James Williams (ambassador)

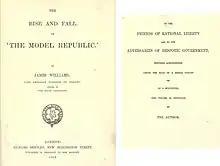
Opening pages of Williams' 1863 "The Rise and Fall of the Model Republic"

James Williams (July 1, 1796 – April 10, 1869) was an American Minister Resident (Ambassador) to the Ottoman Empire, appointed on January 14, 1858, by President James Buchanan. James Williams remained in this function until the outbreak of the American Civil War, terminating his functions on May 25, 1861. A native of Tennessee, he remained in Europe supporting the Confederacy by selling Confederate bonds, as well as writing numerous articles and books in favor of the South alongside Henry Hotze in London. Accused of treason for joining the Confederate cause as a US Government employee, he remained in Europe and died in Austria in 1869.